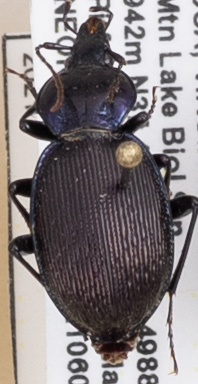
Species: Sphaeroderus stenostomus lecontei
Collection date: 2021-06-01
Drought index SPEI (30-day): -1.85
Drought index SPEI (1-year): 0.678
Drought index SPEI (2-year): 1.45